My Life Is Hell

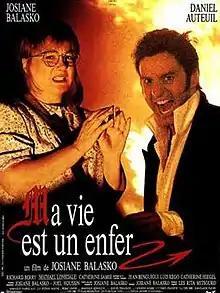
Theatrical release poster

My Life Is Hell is a 1991 French comedy film directed by Josiane Balasko.